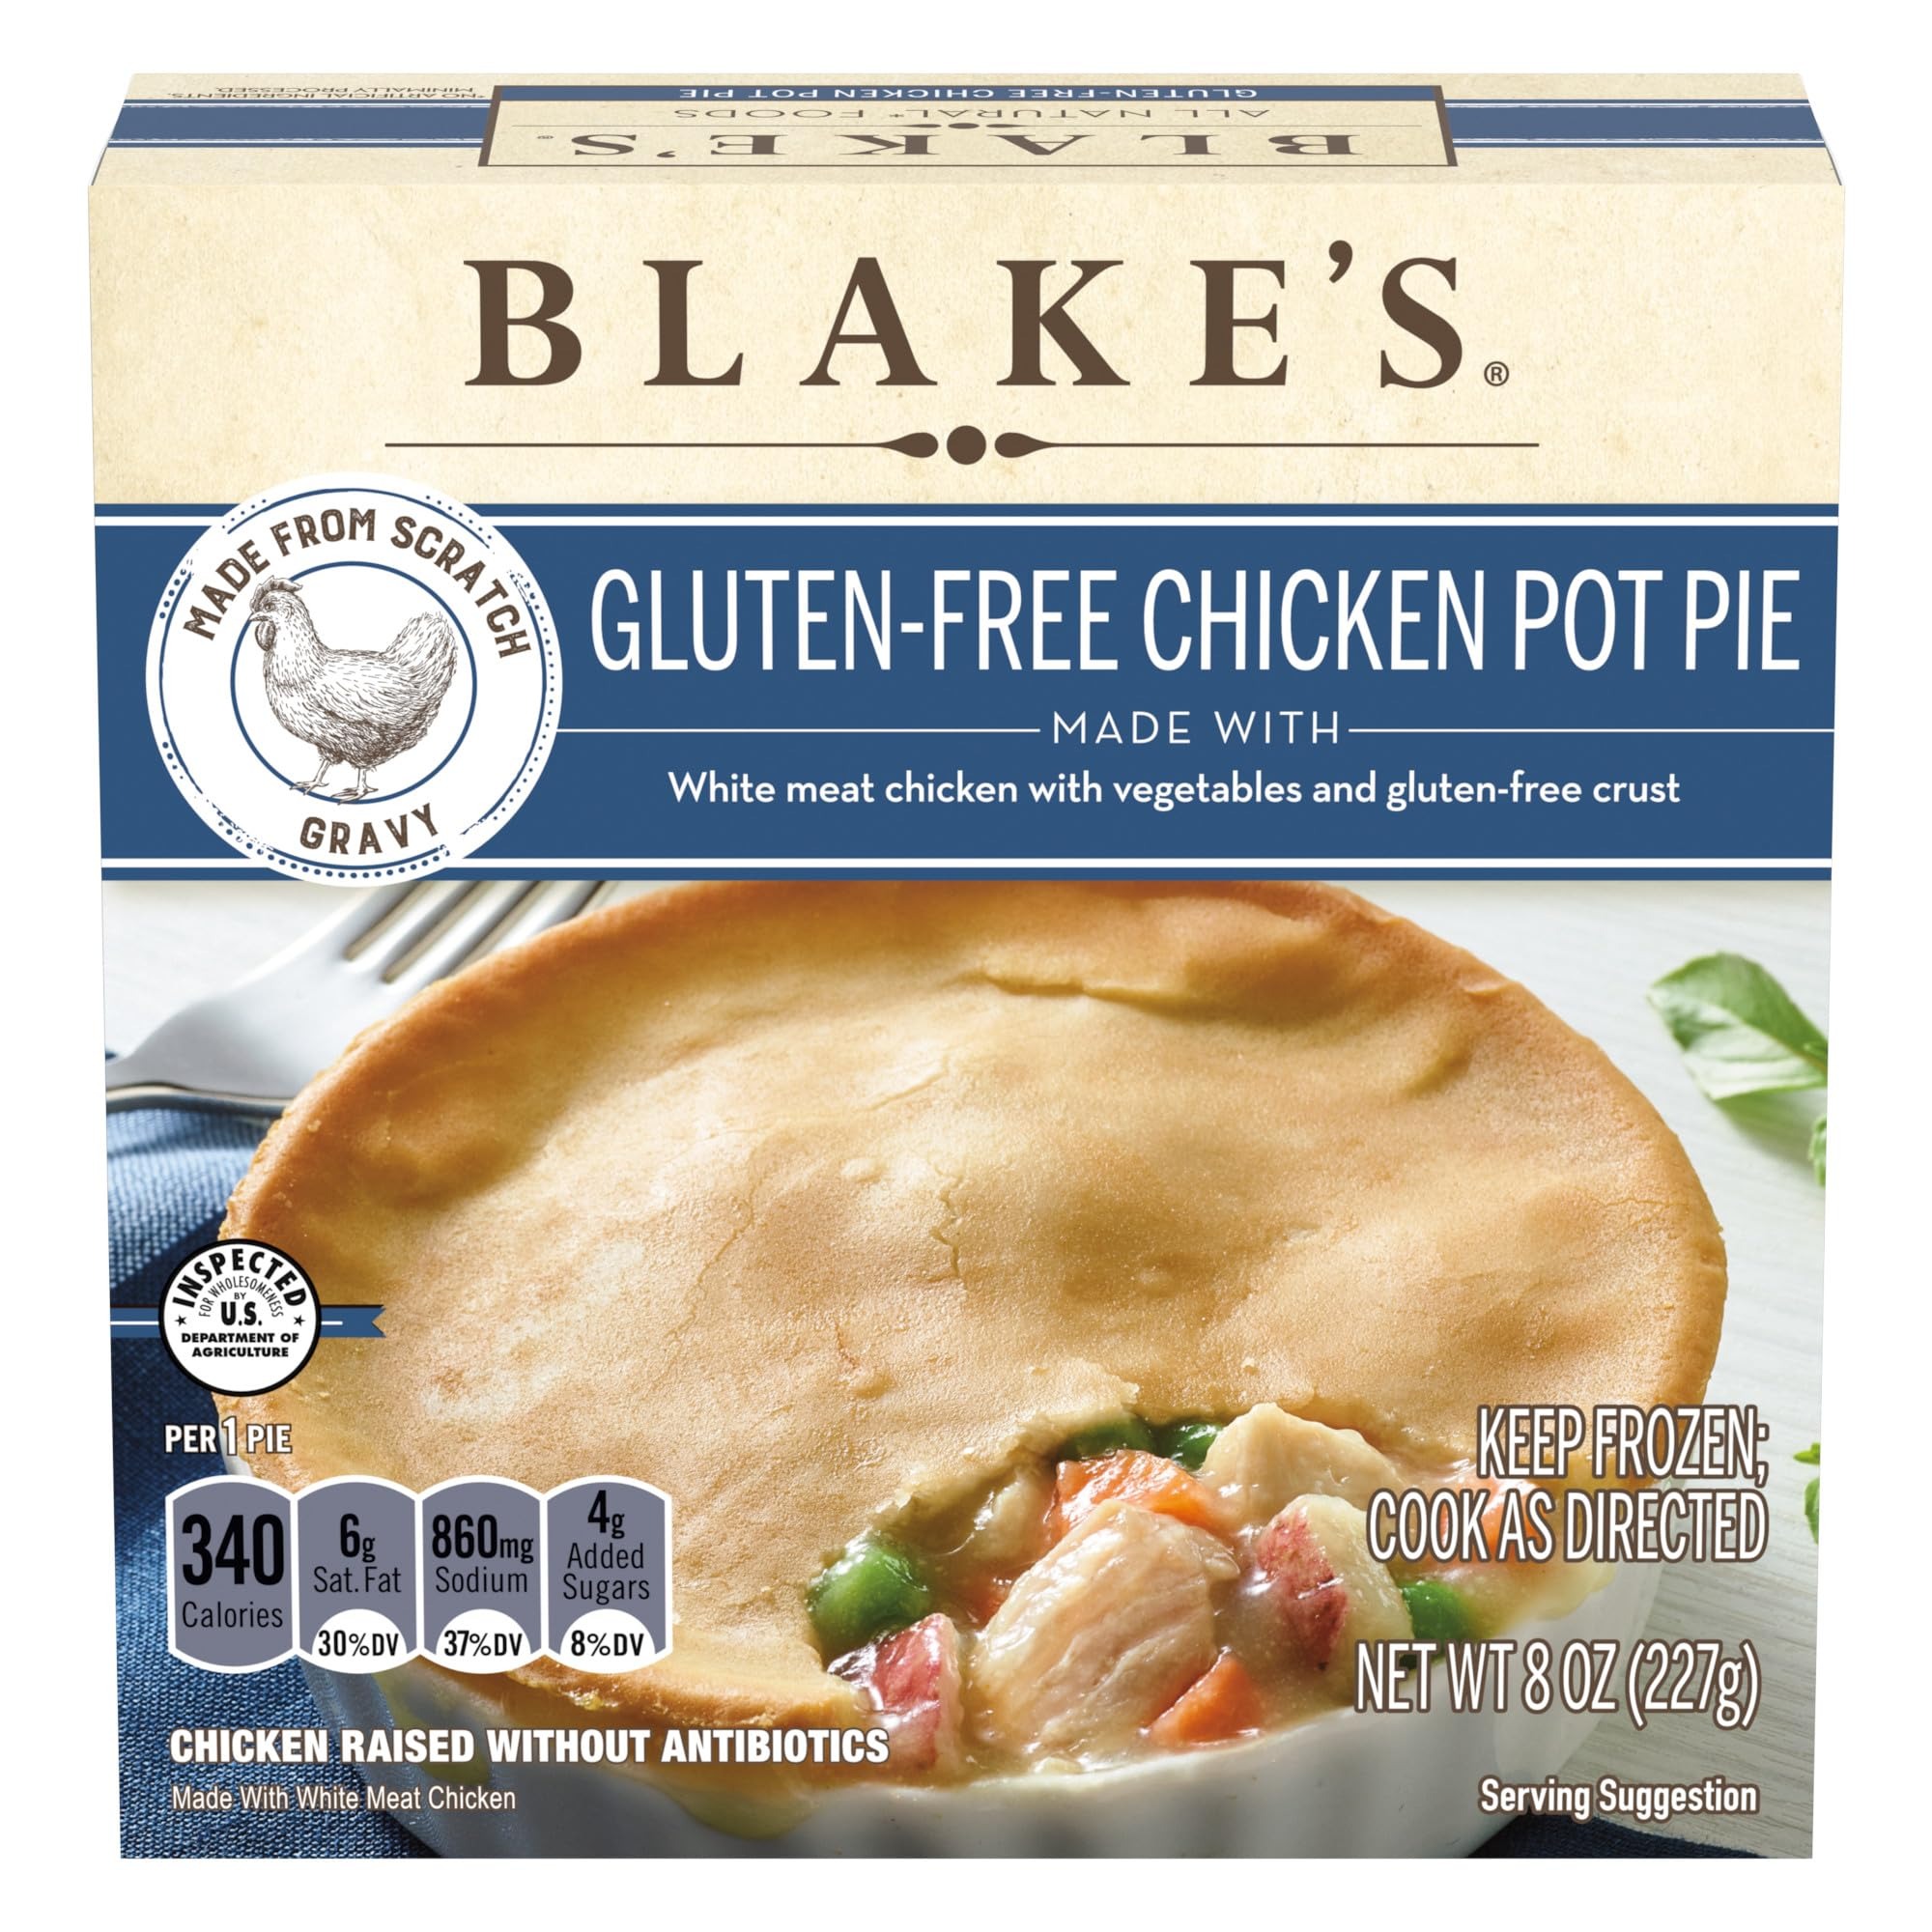
Item Name: Blake's Pot Pie Chicken All Natural, 8 Oz
Bullet Point 1: Included: One 8 oz Blake's Gluten Free Chicken Pot Pie; an all-natural frozen meal that delivers home-cooked flavor with the convenience of easy-to-prepare, ready made meals
Bullet Point 2: All Natural Ingredients: Gluten Free pot pie featuring white meat chicken, garden vegetables and made from scratch gravy topped with a gluten free crust
Bullet Point 3: Convenience You Can Feel Good About: Delicious frozen dinner made with no artificial flavors, colors or preservatives
Bullet Point 4: Quick and Easy Preparation: Heat frozen food in the microwave or prepare in the oven for convenient lunches or dinners
Bullet Point 5: Homemade Taste: Blake’s offers microwave meals crafted by family recipes that bring the comforting taste of home cooking to your table in minutes; keep frozen meals in the freezer until you are ready to prepare
Value: 8.0
Unit: Ounce

Price: 4.12